András Littay

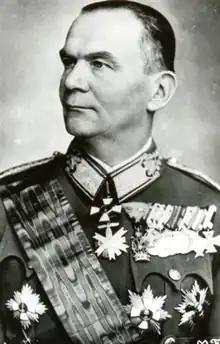

András Littay (15 August 1884 Szabadka (Subotica), Austria-Hungary – 21 July 1967 Melbourne, Australia) was a Hungarian General during World War II. He was professor at the Budapest Military Academy and Commander of the VII Army Corps, the Deputy Minister of Defence, the Royal Hungarian Privy Councilor, a member of the Order of Vitéz.